Spider

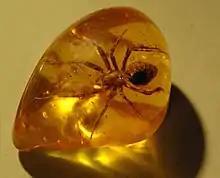
Spider preserved in amber

Members of the family Theridiidae weave irregular, tangled, three-dimensional webs, popularly known as cobwebs. There seems to be an evolutionary trend towards a reduction in the amount of sticky silk used, leading to its total absence in some species. The construction of cobwebs is less stereotyped than that of orb-webs, and may take several days.